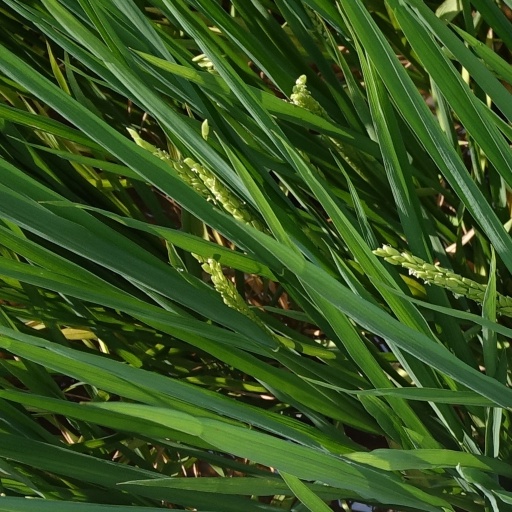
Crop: rice